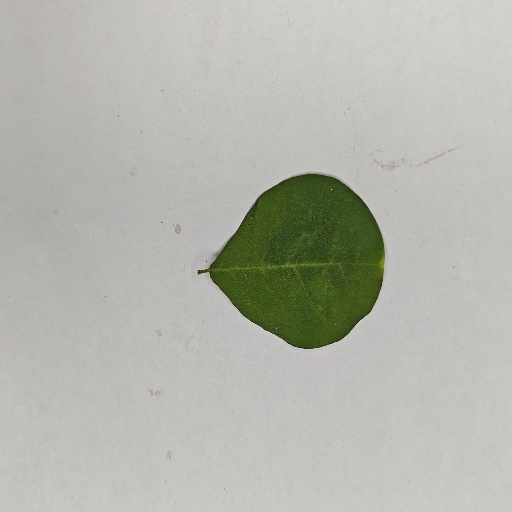
Species: Sojina
Leaf condition: Healthy Leaf